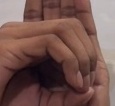
ASL sign: 0